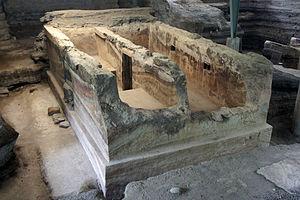
La culture salvadorienne, ou culture du Salvador, pays d'Amérique centrale, façade pacifique, désigne d'abord les pratiques culturelles observables de ses habitants.